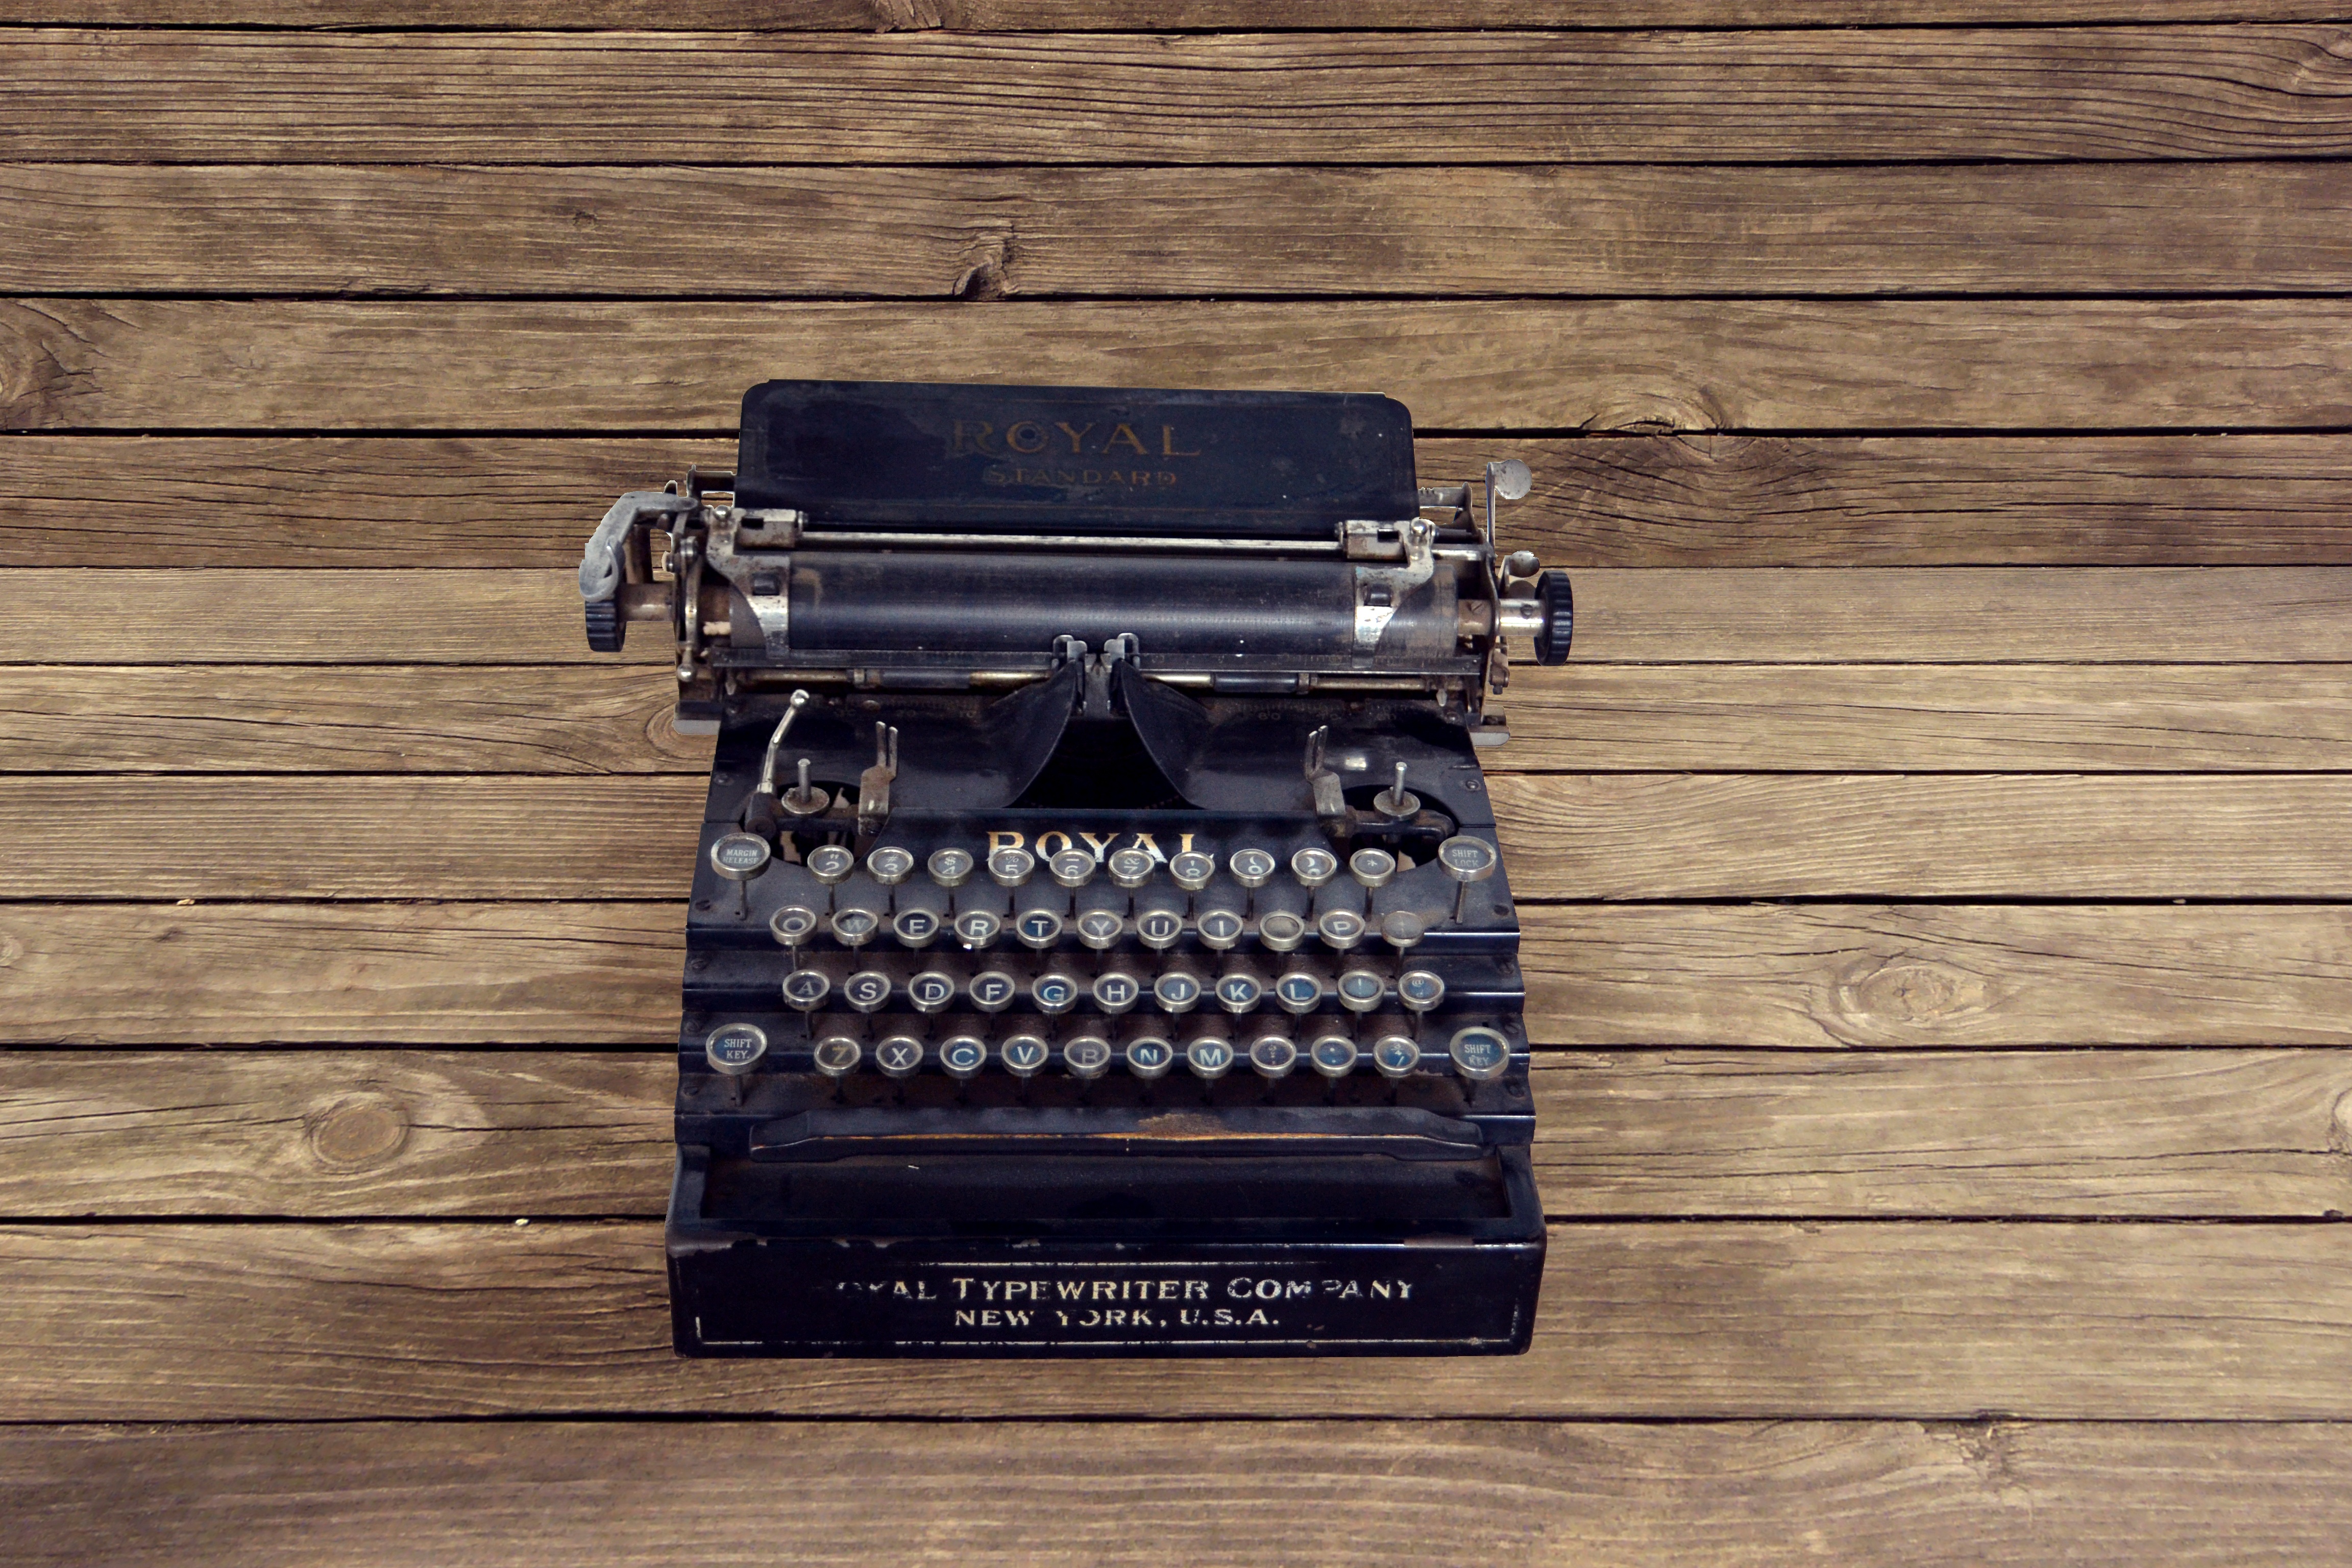
writing, word, technology, white, vintage, antique, retro, pen, old, new york, typewriter, finger, equipment, macro, metal, clean, communication, machine, nostalgia, business, black, paper, ink, write, letterpress, reflect, type, steampunk, background, mechanical, text, message, muse, letters, rusted, tape, classic, character, journalism, toned, lettering, journalist, obsolete, vintage typewriter, inspire, vintage type, vintage paper, office equipment